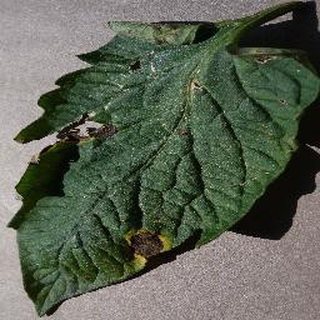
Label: tomato_early_blight